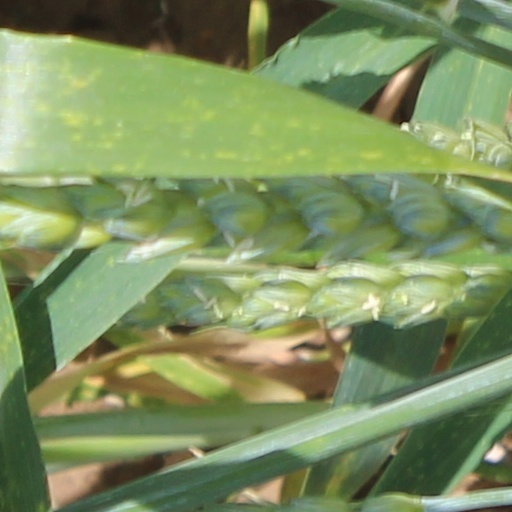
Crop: wheat